Sea of Galilee Boat

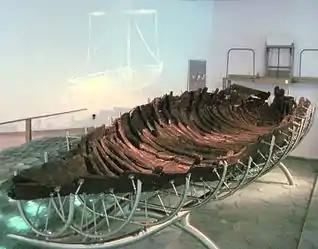
The 'Ancient Galilee Boat' housed in the Yigal Allon Museum in Kibbutz Ginosar

The Ancient Galilee Boat, also known as the Jesus Boat, is an ancient fishing boat from the 1st century AD, discovered in 1986 on the north-west shore of the Sea of Galilee in Israel. The remains of the boat, long, wide and with a maximum preserved height of , first appeared during a drought, when the waters of the Sea (actually a great fresh-water lake) receded. Other than the dating, there is no evidence connecting the boat to Jesus or his disciples.